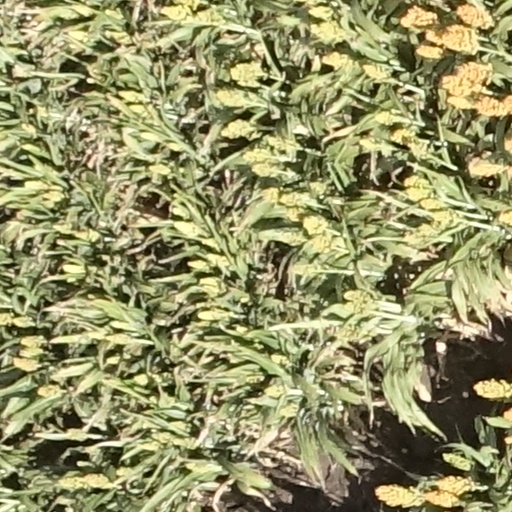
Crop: sorghum